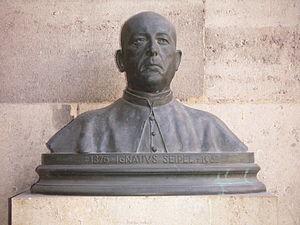
La Révolte de Juillet est le nom donné aux manifestations et aux violences qui se sont déroulées à Vienne le 15 juillet 1927. Cette révolte est également appelée Wiener Justizpalastbrand en allemand, les manifestants ayant incendié le palais de justice de la ville durant ces manifestations. La révolte fut réprimée par la police, entrainant la mort de 89 personnes.